Para One

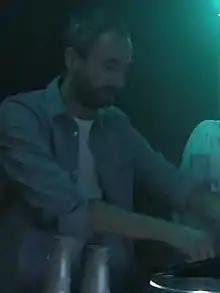
Para One performing in 2016

Jean-Baptiste de Laubier (born 2 April 1979), known professionally as Para One, is a French electronic music producer and film director.